Interlock (engineering)

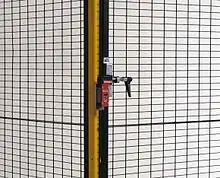
Electrical interlock on wire mesh

An interlock device is designed to allow a generator to provide backup power in such a way that it (a) prevents main and generator power to be connected at the same time, and (b) allows circuit breakers to operate normally without interference in the event of an overload condition. Most interlock devices for electrical systems employ a mechanical device to manage the movement of circuit breakers. Some also allow for the use of padlocks to prevent someone from accidentally activating the main power system without authorization.